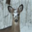
Label: deer